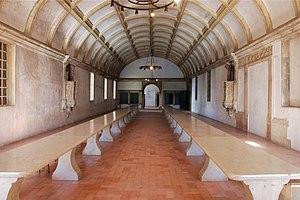
Réfectoire du Couvent de l'ordre du Christ, à Tomar, au Portugal.
Réfectoire, est une salle où les membres d'une même communauté religieuse prennent leur repas ensemble. Le terme est également utilisé pour les lieux de restauration des collectivités, des établissements d'éducation et d'enseignement où il est synonyme de cantine.